Jane Austen's literary universe

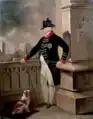
Peter Edward Stroehling's 1807 painting of “Farmer King” George III, at the height of his popularity before sinking into madness.

In addition to her early works, grouped under the title ', which remained unpublished until 1954, a parody play ' and a short epistolary novel, "Lady Susan", Jane Austen left six novels, four of which appeared anonymously during her lifetime.